Ajay Sastry

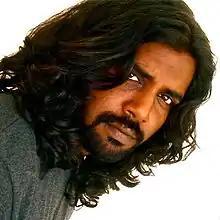
Sastry in 2010

Ajay Sastry (26 July 1974 – 2 August 2024) was an Indian film director and writer who directed his maiden film called "Nenu Meeku Telusa" (2008).